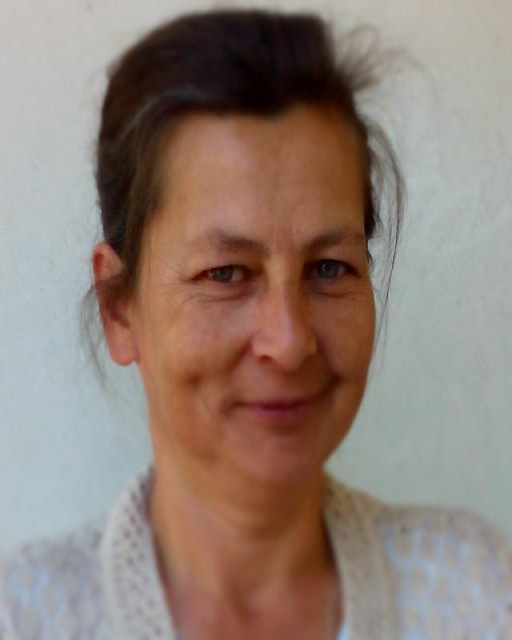
my name is art period and i want the world to see military conflict through my eyes !